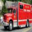
Label: truck